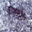
Label: beetle